Ligurian language (ancient)

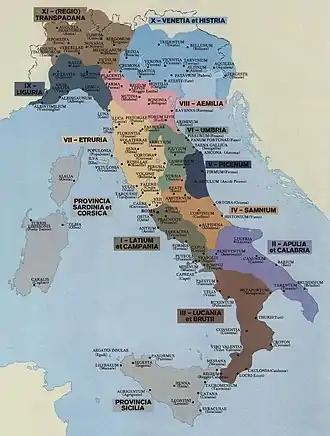
The Roman "regio Liguria" at the time of Augustus (7 AD), at the top left of the map.

By the 3rd century BCE, Roman records (the "Acta triumphalia Populi Romani" of P. Lentulus Caudinus) began mentioning Ligures in Italy, north of the Magra River. This suggests that the Romans recognised a distinct people called 'Ligures' in the Italian Peninsula, separate from the older Greek tradition of 'Ligues' in southern Gaul. In the subsequent centuries, Roman military campaigns in the region (including one against the Ingauni in 185–180 BCE) gradually brought to light the existence of Ligures in northwestern Italy, culminating in the formal establishment of the "Region IX" "Liguria" under Augustus (27 BC – 14 AD). At that point, the Ligures occupied the westernmost part of the Italian peninsula and a portion of the nearby French coastline, extending from Album Intimilium (modern Ventimiglia) to Ameglia.